Night Drive (film)

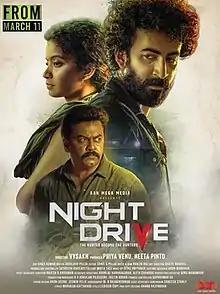
Official theatre poster

Night Drive is a 2022 Indian Malayalam-language crime thriller film directed by Vysakh and written by Abhilash Pillai starring Indrajith Sukumaran, Roshan Mathew, Anna Ben and Siddique. The movie tells the story of a young couple and how they land in trouble when they meet with an accident. The film was released on 11 March 2022.